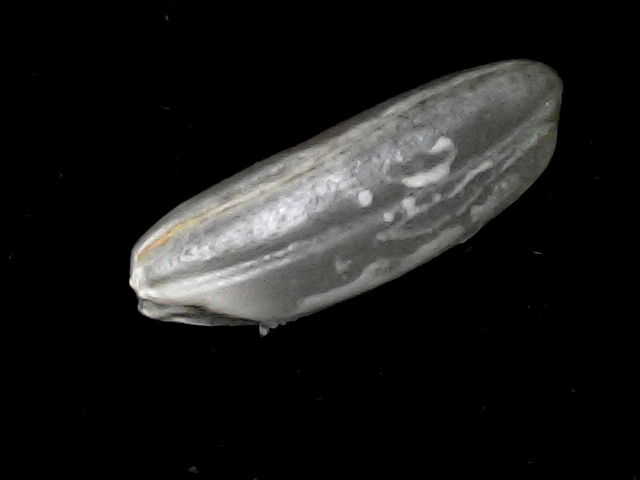
Rice variety: BD51